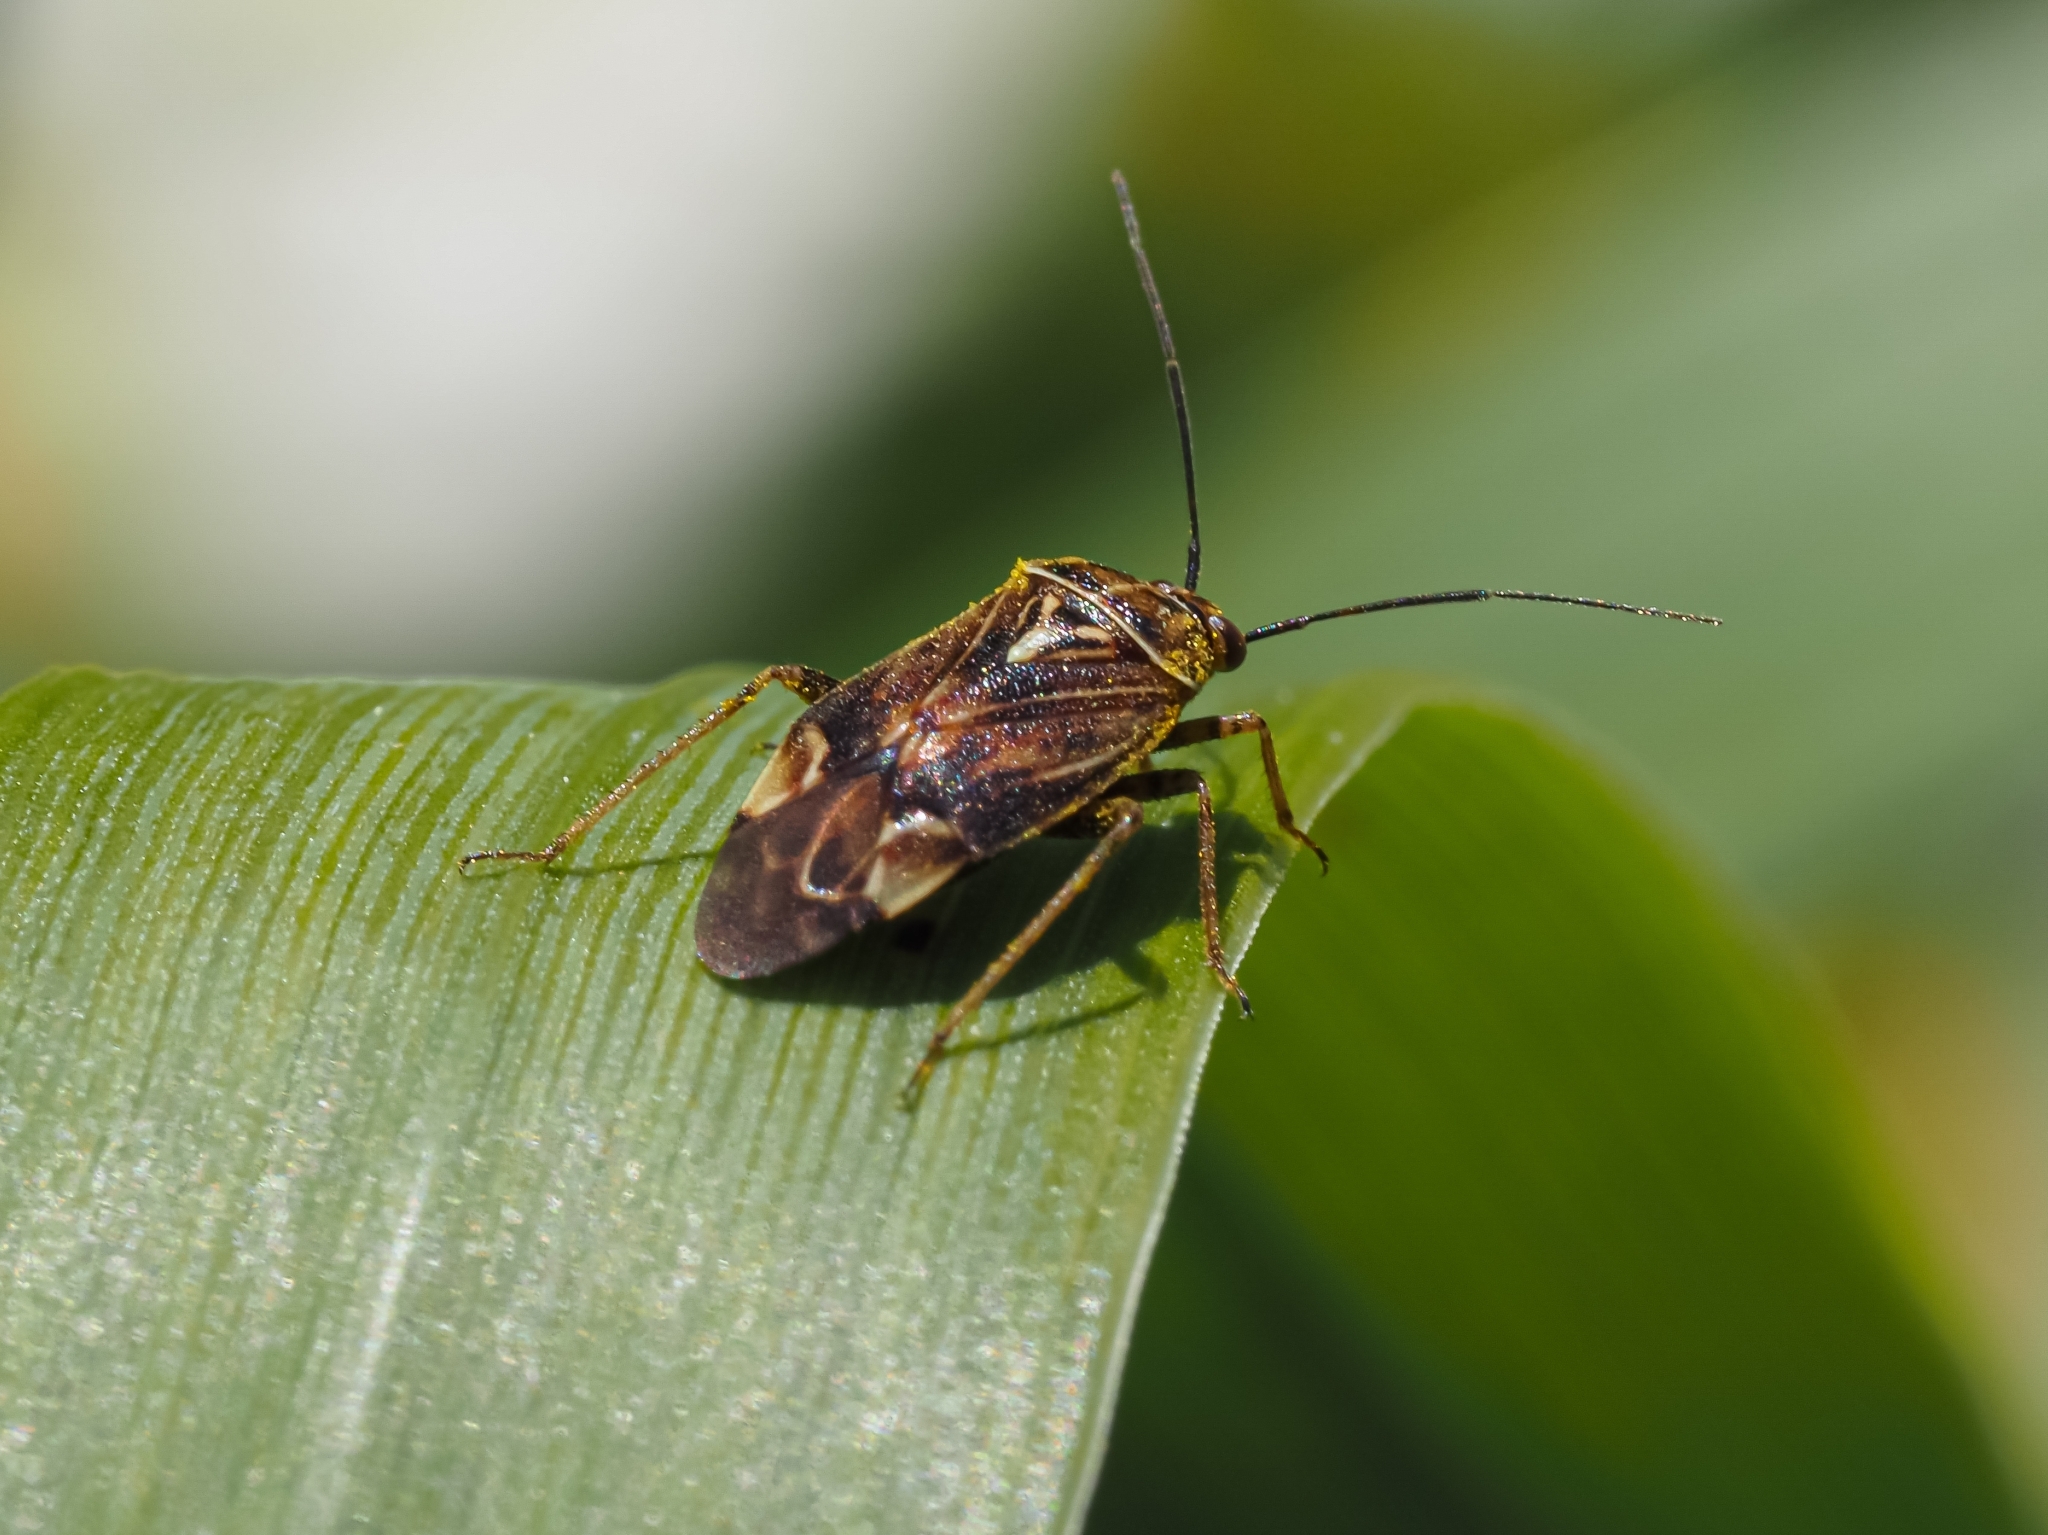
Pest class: lygus_bug